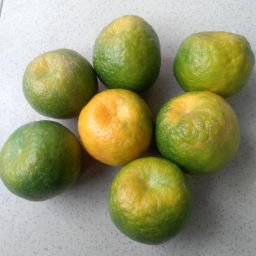
Fruit: Orange
Quality: Good